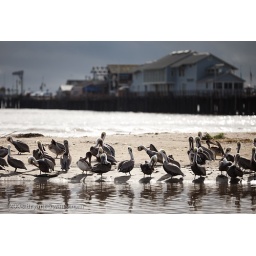
A large amount of birds invaded a Santa Barbara beach in late December.